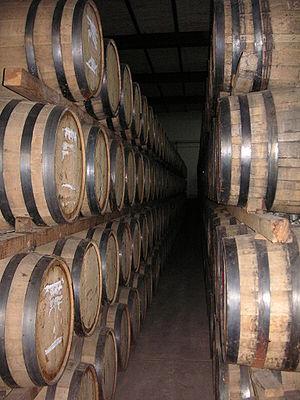
Le Mexique, en forme longue les États-Unis Mexicains est un pays situé dans la partie méridionale de l'Amérique du Nord.